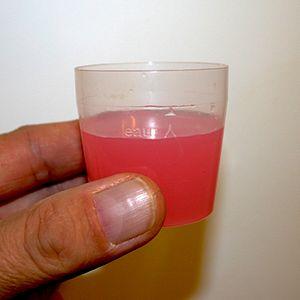
Bain de bouche
Le bain de bouche est l'opération consistant à baigner les dents, les gencives et les muqueuses de la bouche avec une solution, aussi appelé rince-bouche, de manière à améliorer l'hygiène bucco-dentaire notamment comme soin post-opératoire en odonto-stomatologie ou en situation d'infection dentaire, d'inflammation gingivale, de parodontie ou d'autres causes de bouche douloureuse.